Rivière-Rouge

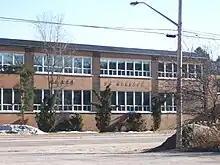
Du Méandre School

Commission scolaire Pierre-Neveu (CSPN) operates Francophone schools serving all sectors of Rivière-Rouge. It operates the two public schools in Rivière-Rouge.